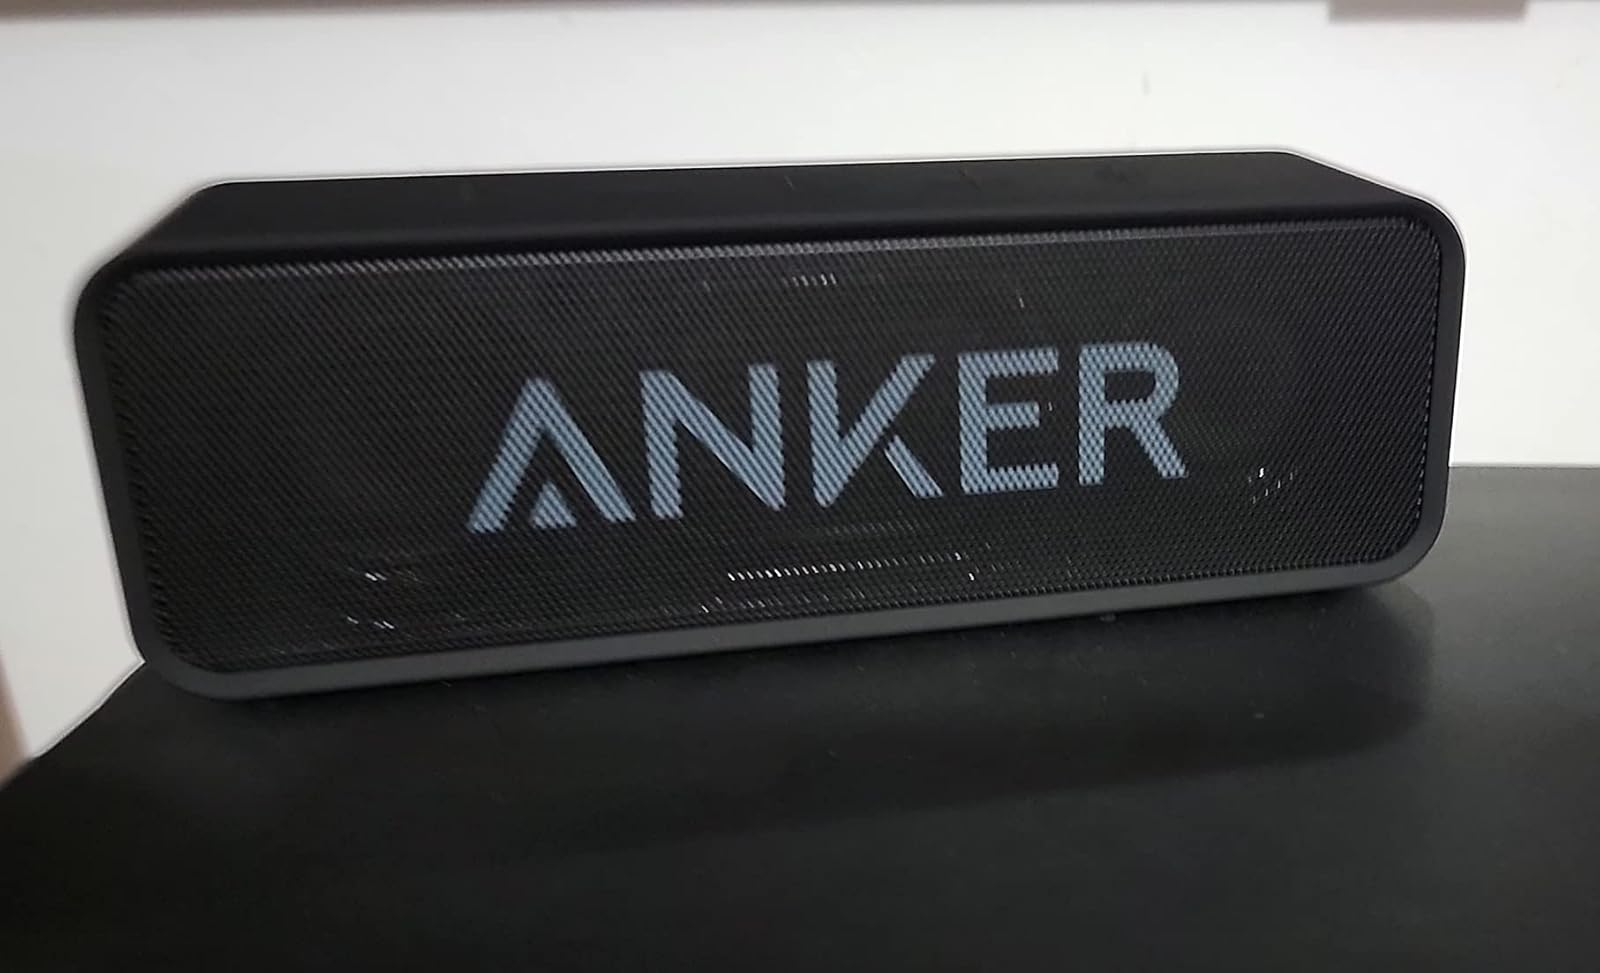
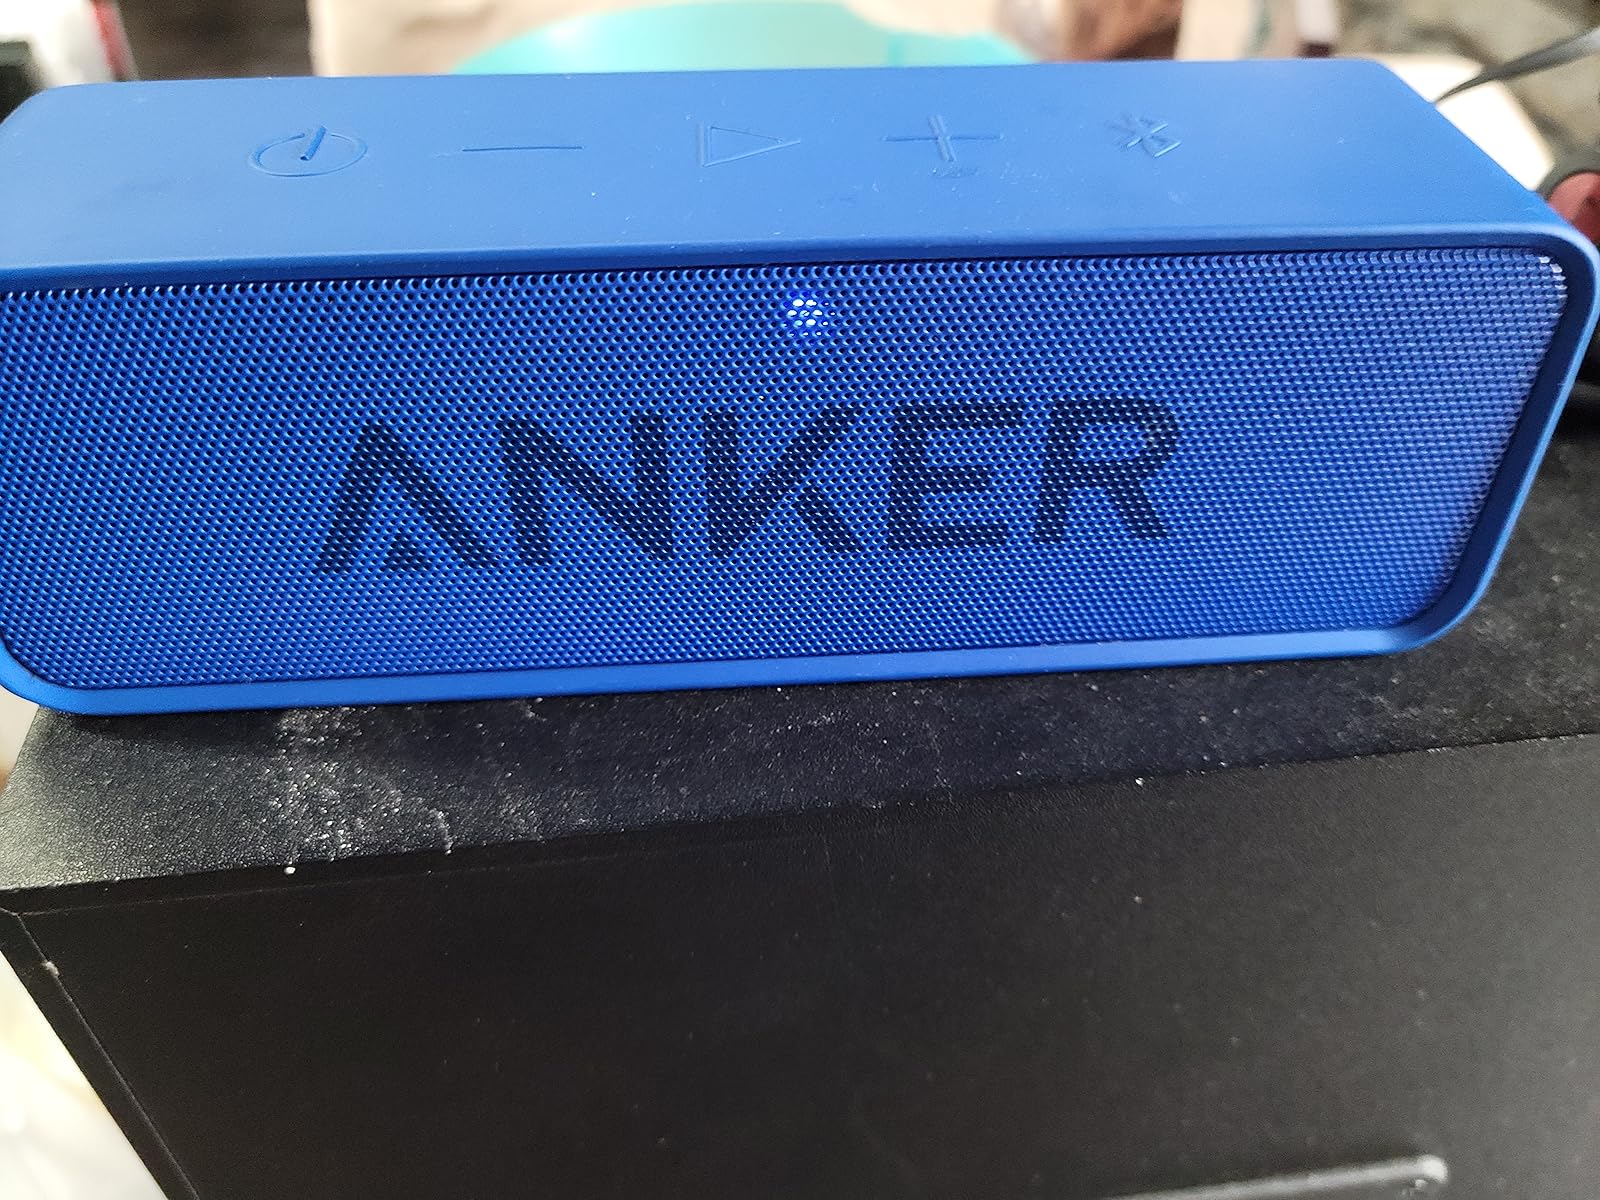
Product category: speaker
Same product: no